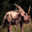
Label: dinosaur